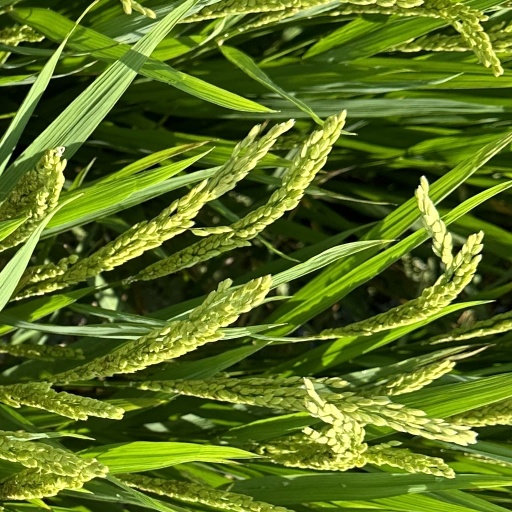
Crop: rice